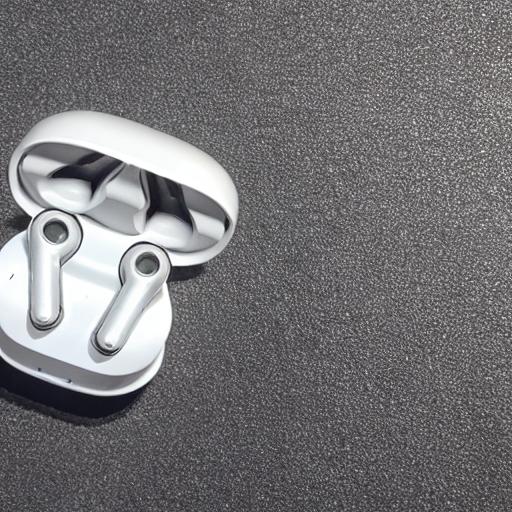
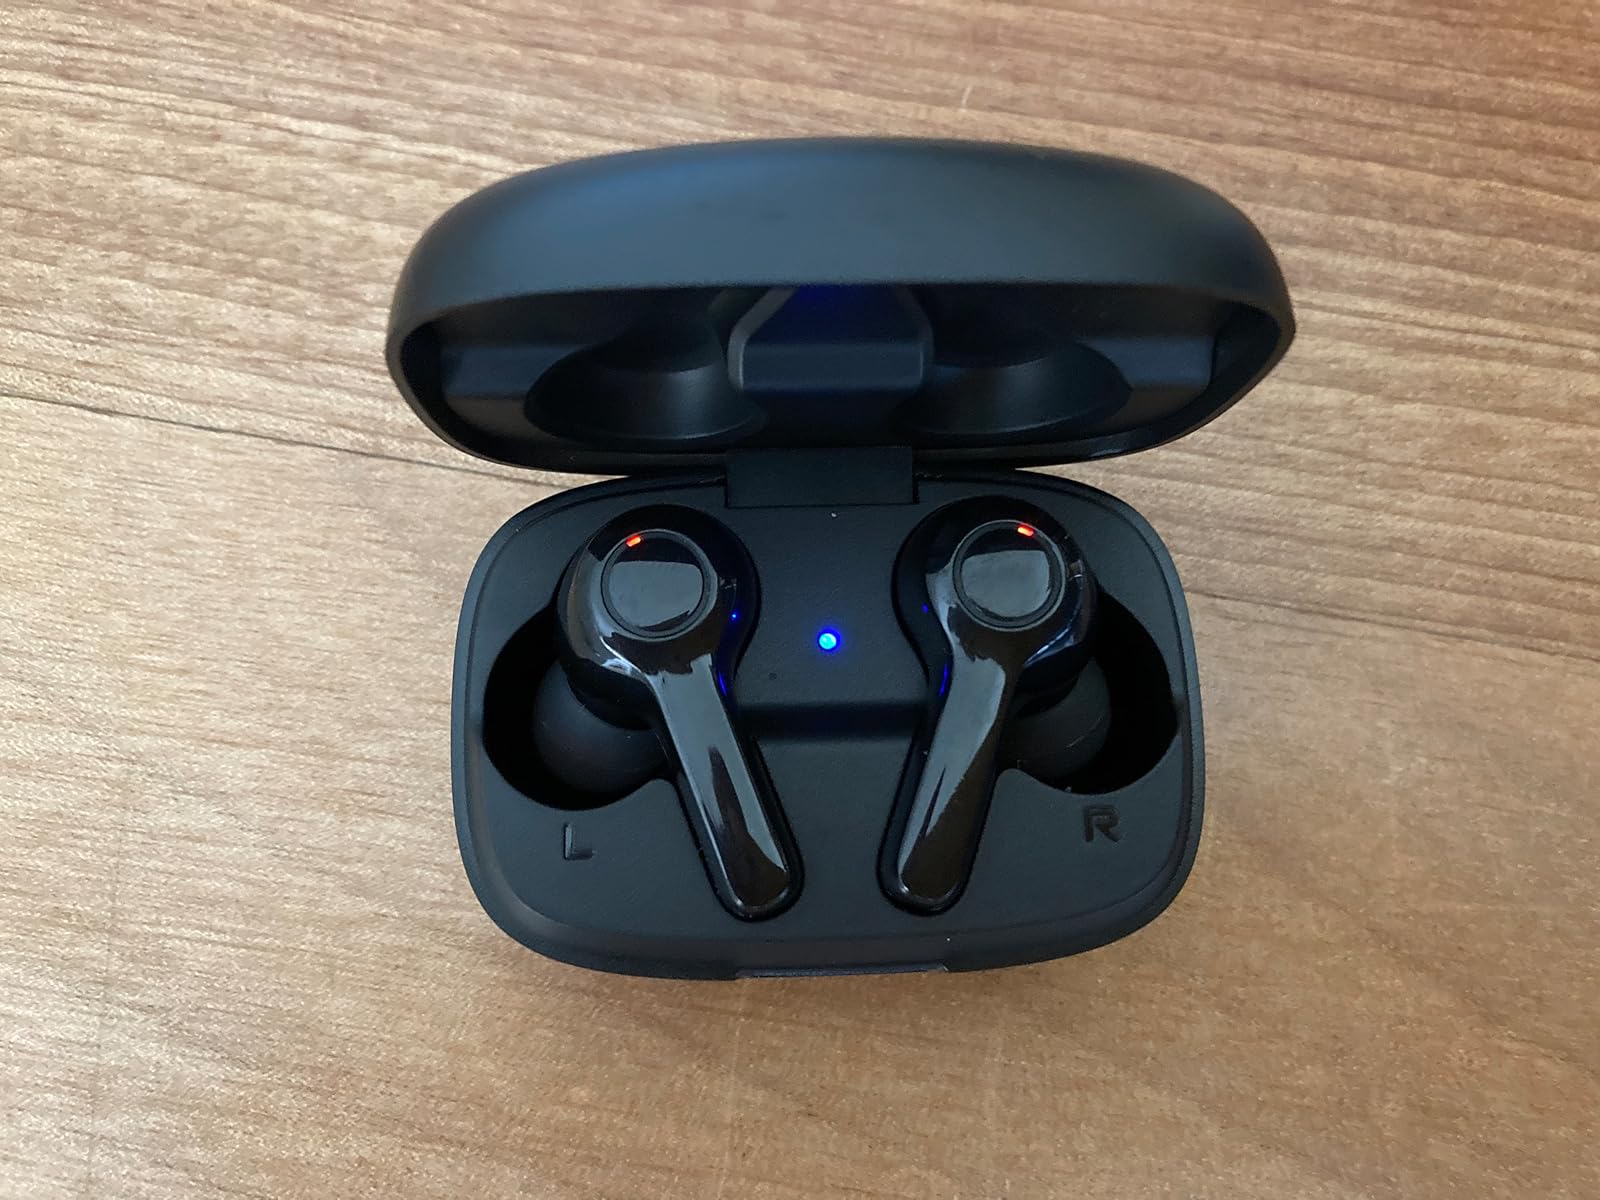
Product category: earbuds
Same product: no